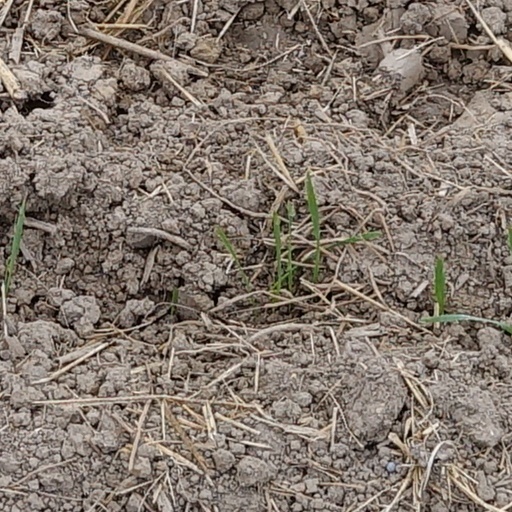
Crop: wheat